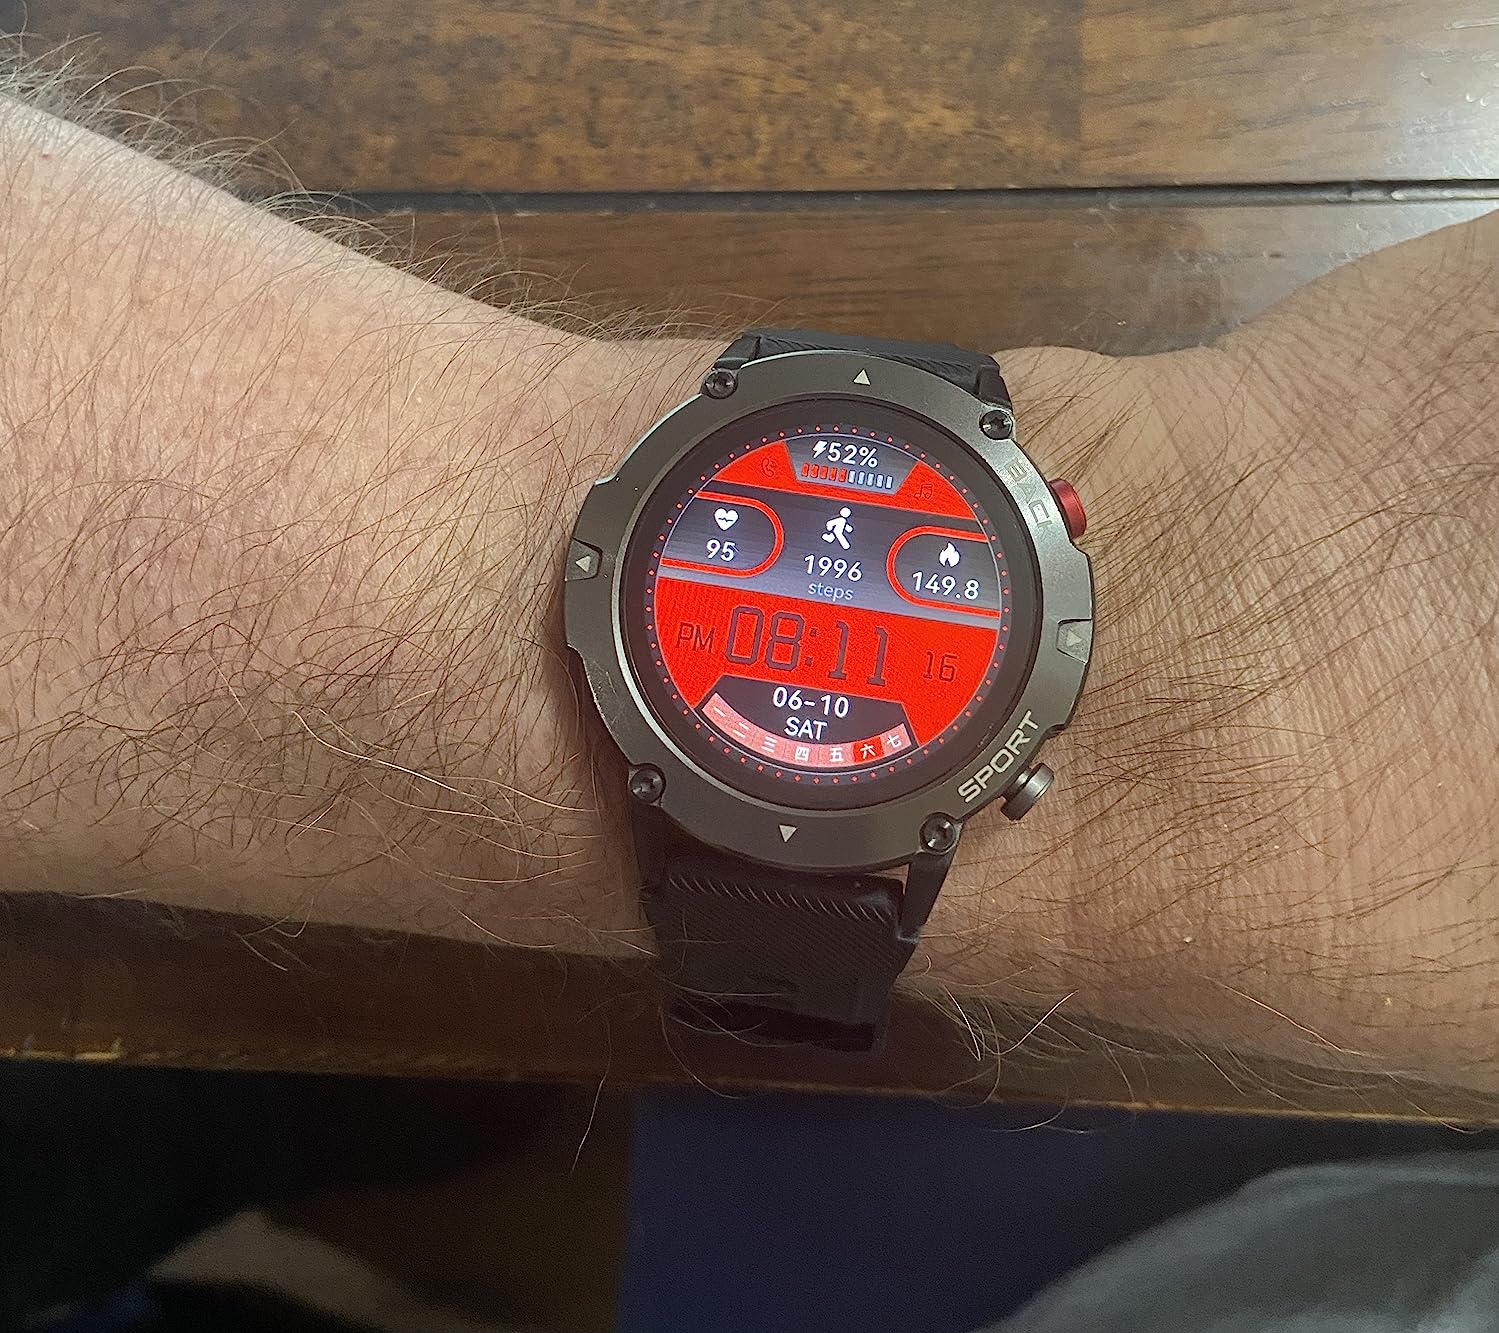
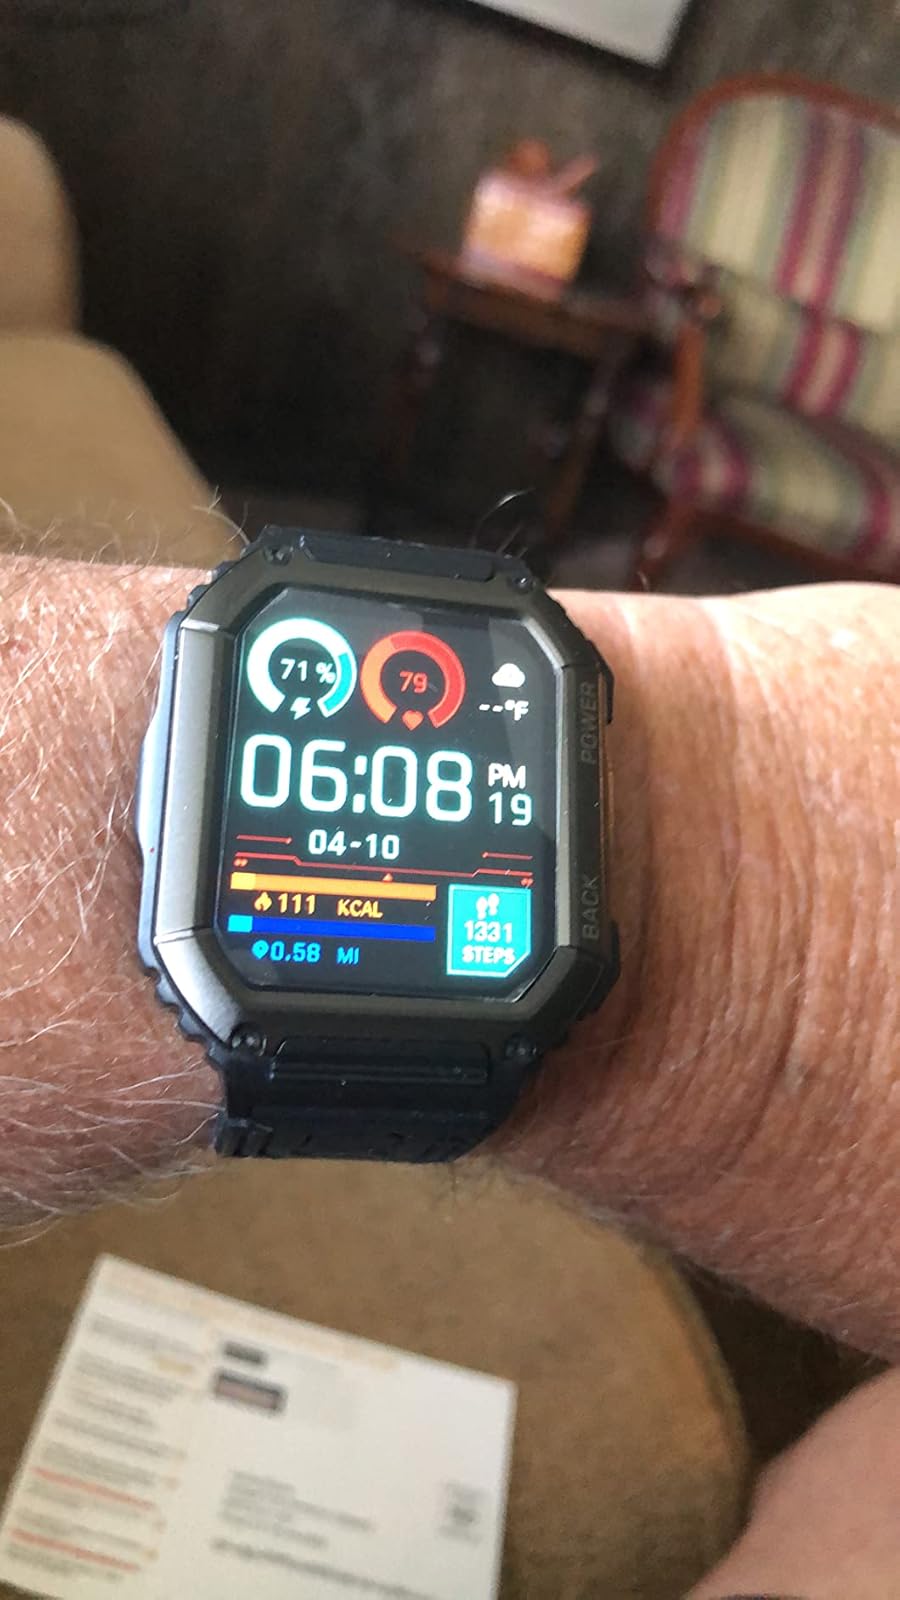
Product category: smartwatch
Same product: no